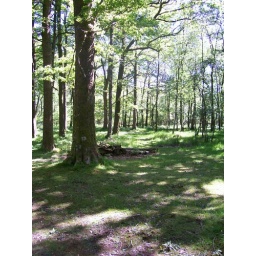
trees in the lake district